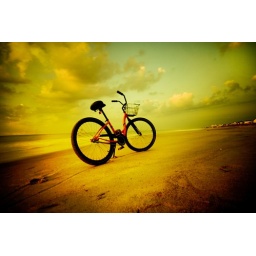
in the hood my first choice was the black one but the red one was just my size